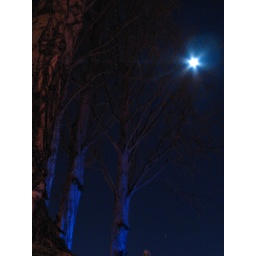
full blue moon over winter's trees